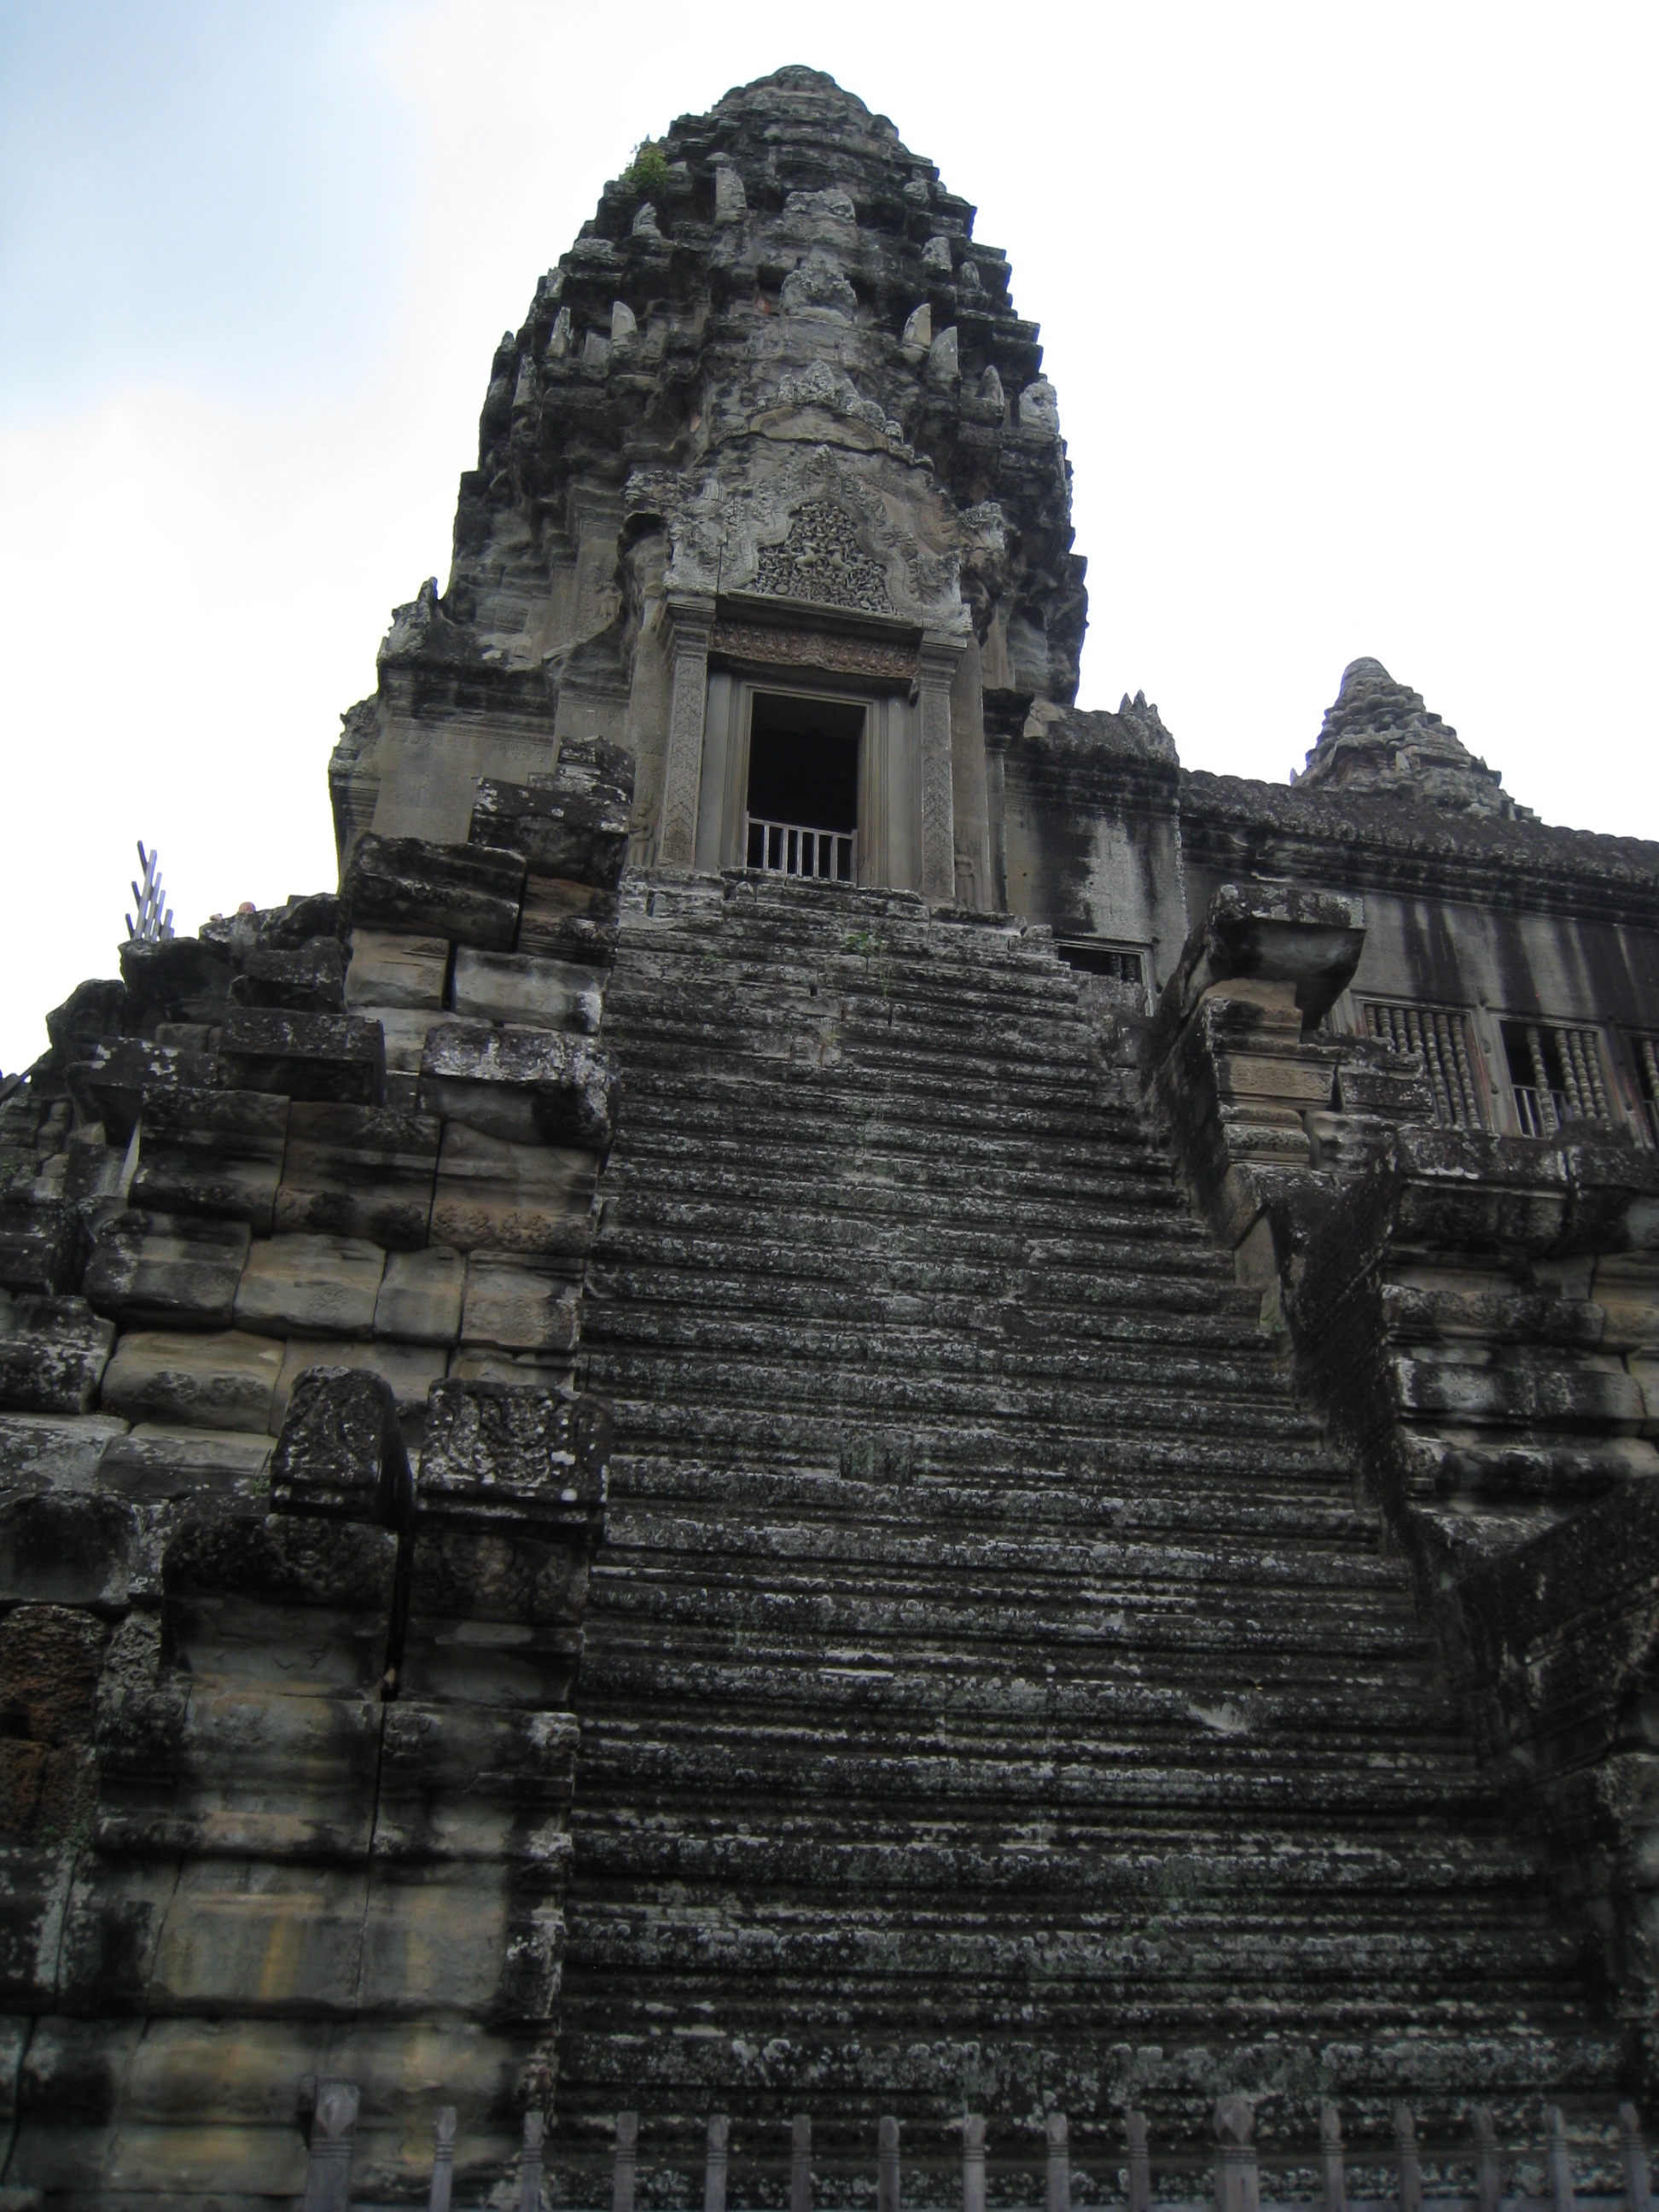
rock, building, monument, landmark, ladder, place of worship, temple, ruins, cambodia, archaeological site, unesco world heritage site, hindu temple, historic site, ancient history, maya civilization, wu at angkor wat